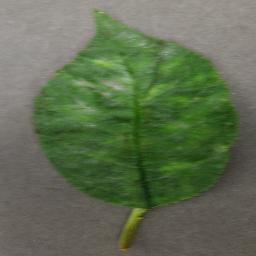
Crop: cherry
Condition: (including_sour)_powdery_mildew